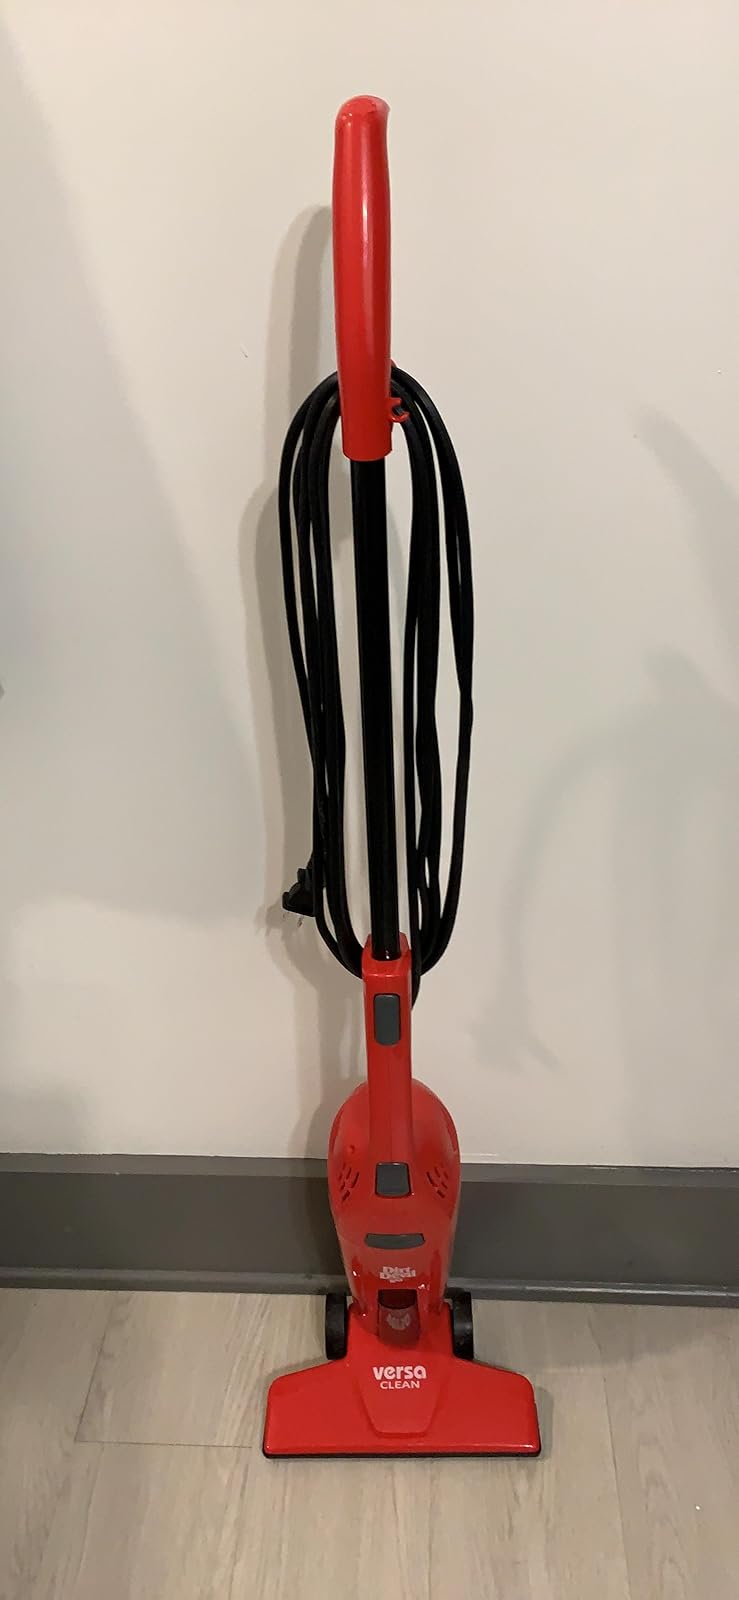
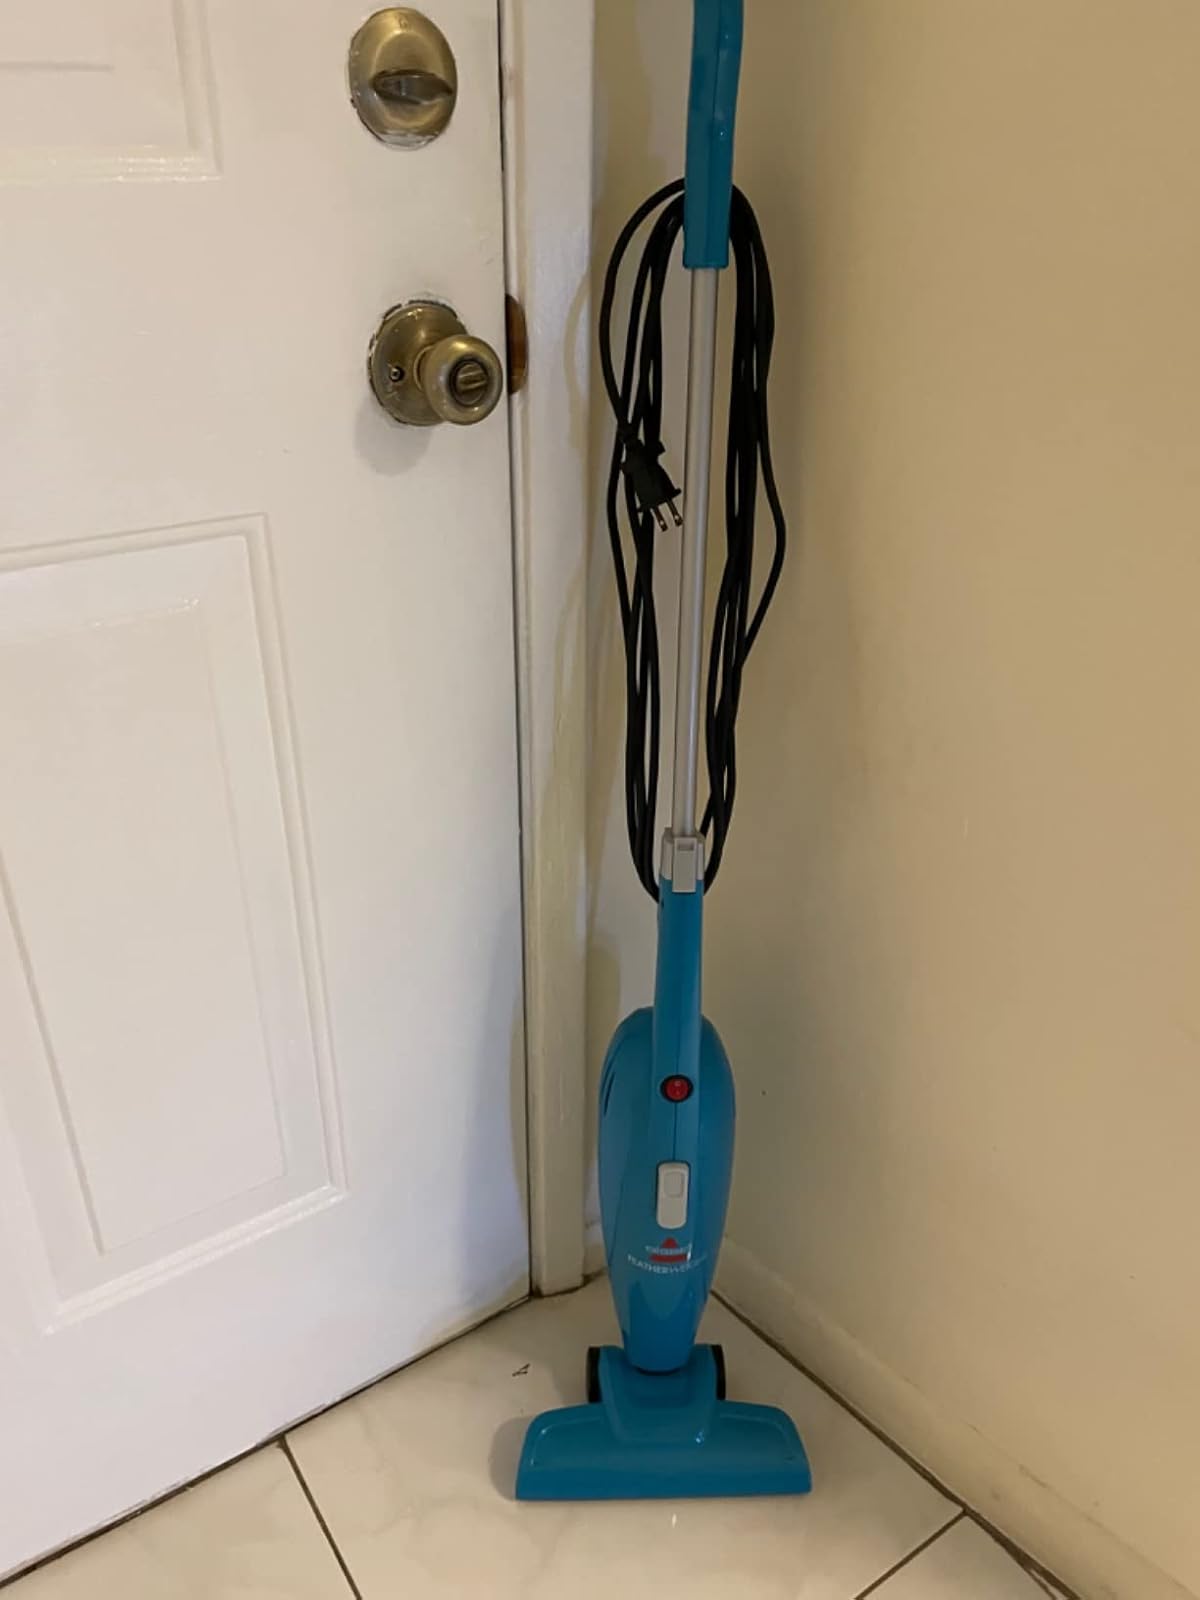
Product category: items_vacuum
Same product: no